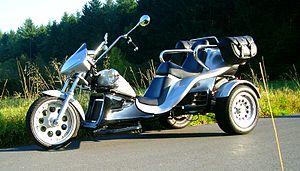
Boom Trikes est un constructeur de trikes de nationalité allemande.